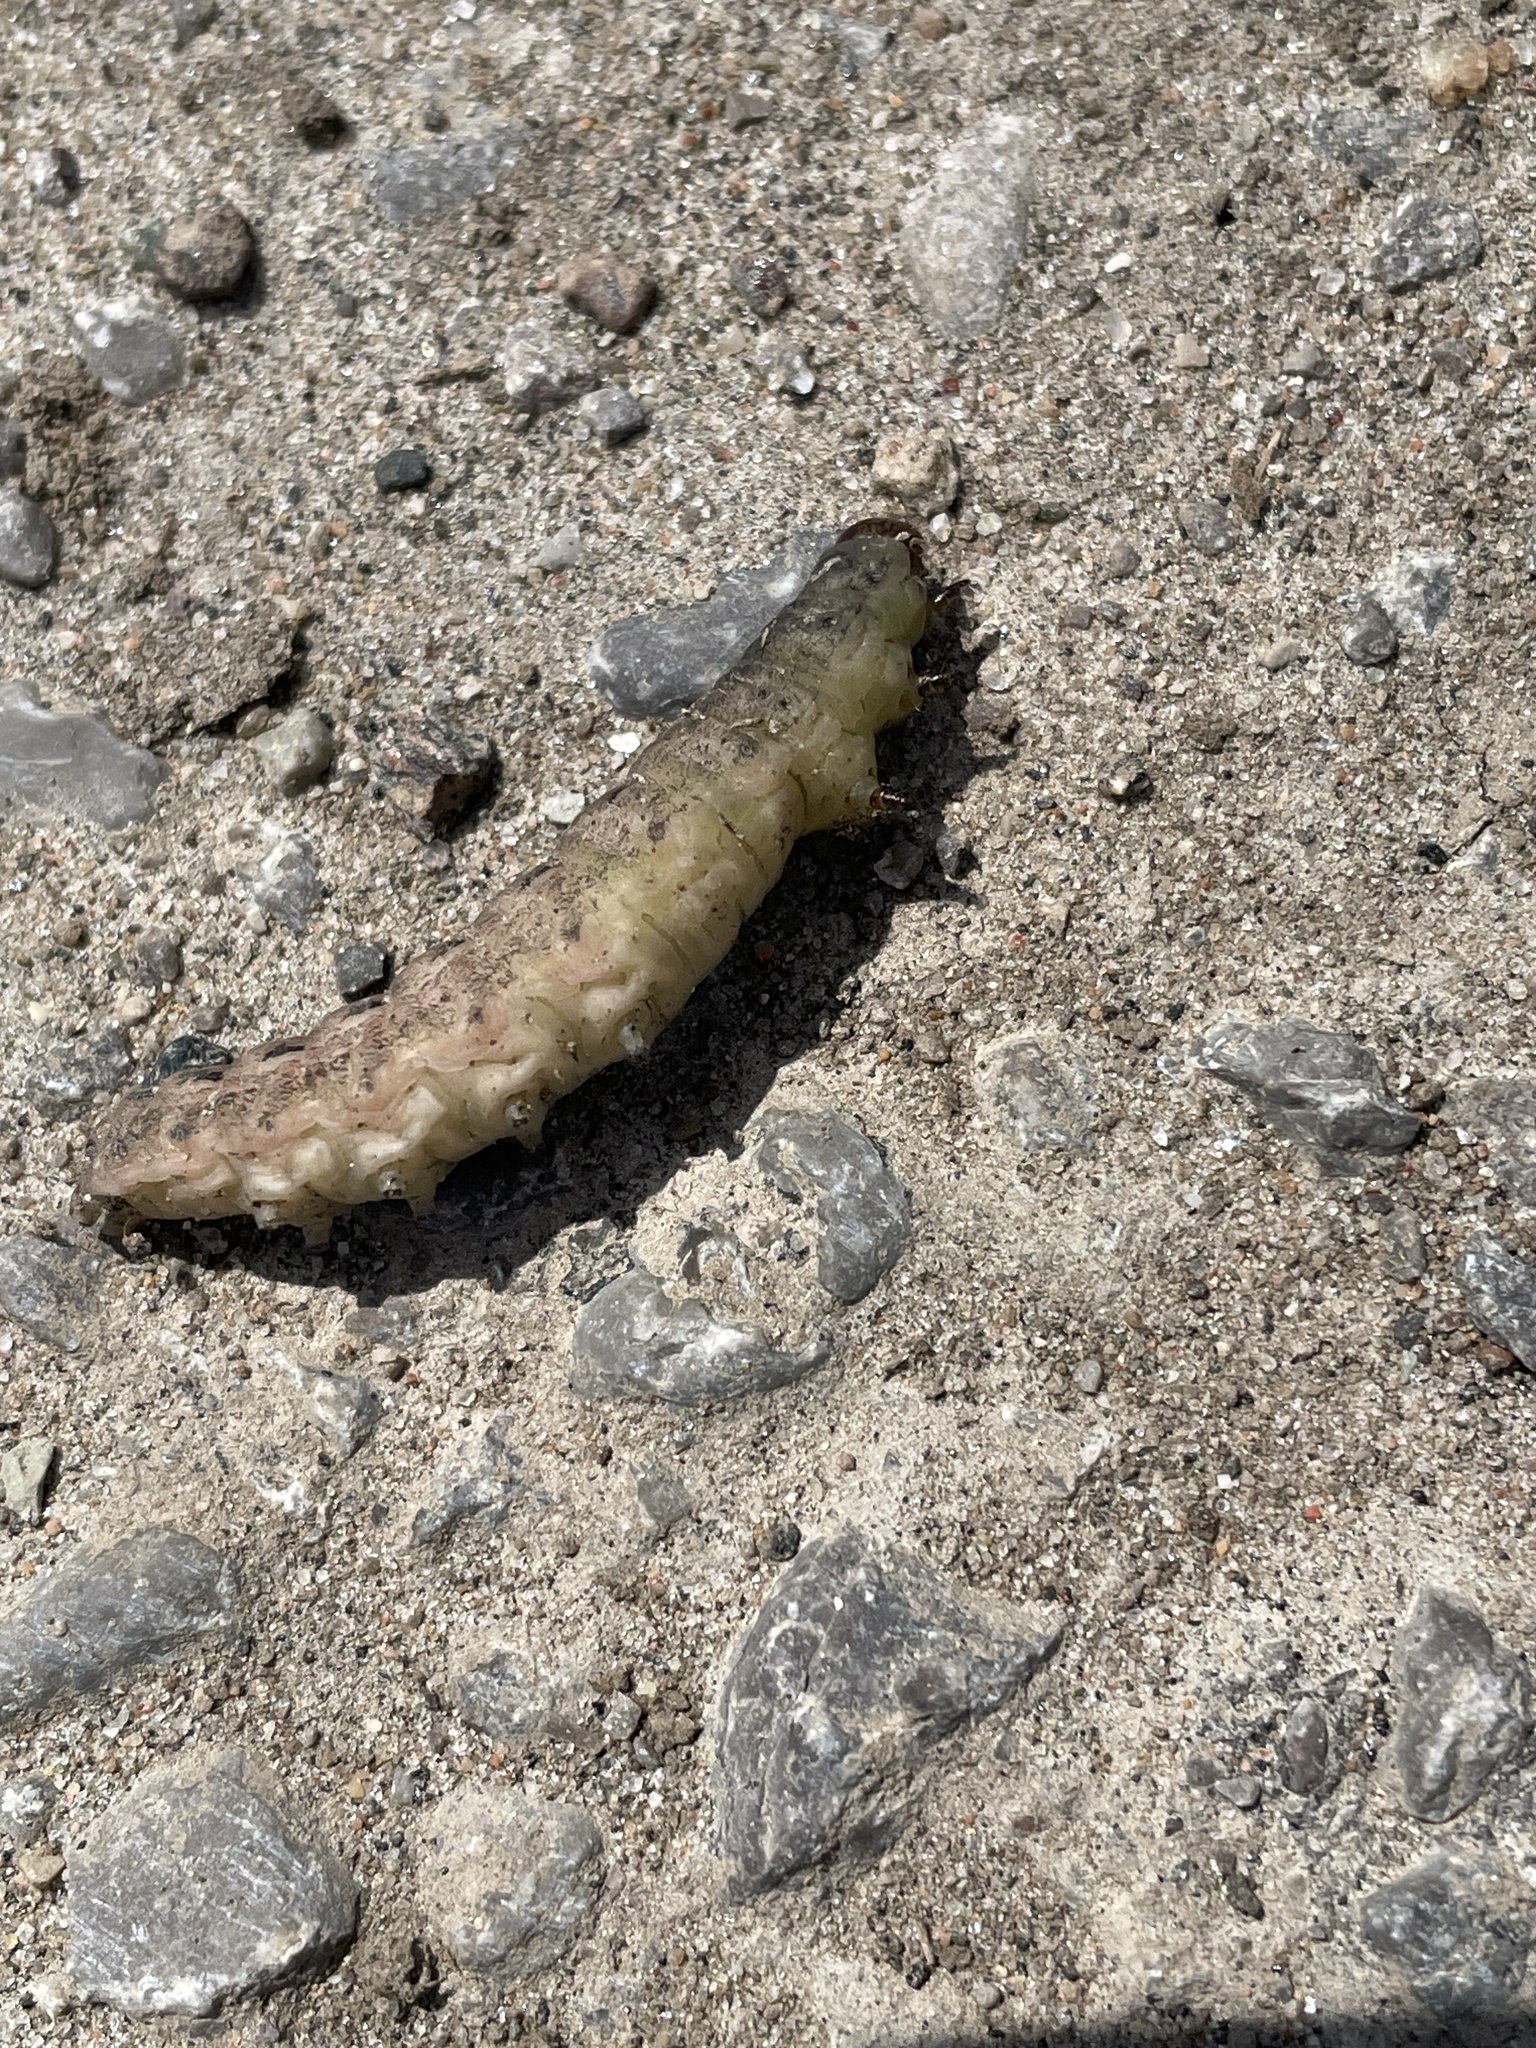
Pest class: cutworms